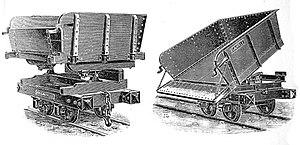
Wagonnets girafe du catalogue Decauville